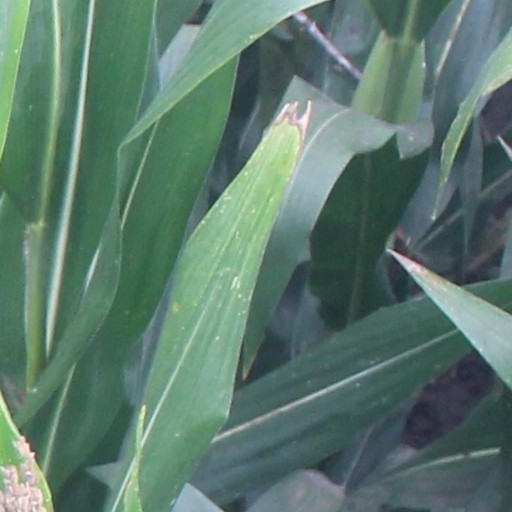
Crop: maize; corn